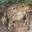
Label: frog